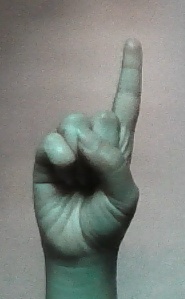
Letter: bb